Sky position (RA, Dec in degrees): 215.05, 4.972
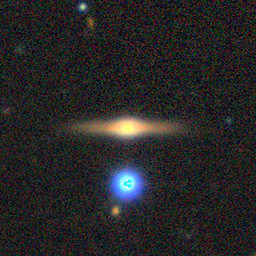
Galaxy morphology: Edge-on Galaxies with Bulge